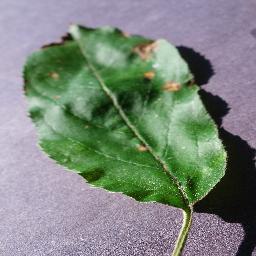
Label: Apple___Black_rot